BOD bottle

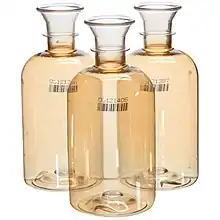
Disposable BOD bottles

It is a carbon-coated polyethylene terephthalate (PET) bottle that is solely manufactured by Environmental Express in Charleston, SC. The bottle is lightweight, unbreakable, and recyclable. Since the bottle is designed for single-use, it eliminates any potential for cross-contamination between samples. The bottle does not require any resources nor energy for cleaning and rinsing as it is disposable. CBOD bottle is also claimed to be cheaper, and cause less contamination in the sample solution than the conventional- BOD bottle.